Scouts (The Scout Association)

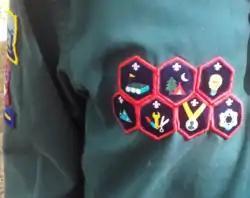
A Scout wearing some of the revised Challenge Badges introduced by The Scout Association in 2015.

The Scout section is run locally within a Scout group along with the younger Beaver Scout and Cub Scout sections. The section, called a Scout Troop, is run by a volunteer adult leadership team, led by a Scout leader (sometimes abbreviated to SL and occasionally given the nickname 'Skip'), and made up of Assistant Scout Leaders (ASL) who share the same level of training as the Scout Leader, Sectional assistants who volunteer regularly with basic training, Young Leaders, 14-18 year olds who volunteer in the section, and occasional helpers who may be parents assisting as part of a rota.